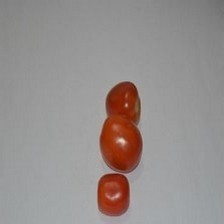
Label: tomato